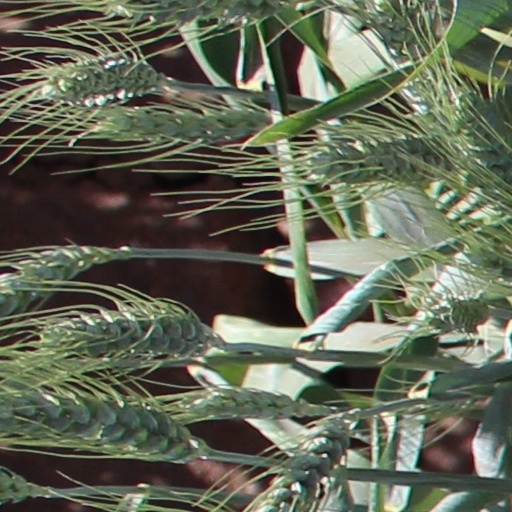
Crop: wheat